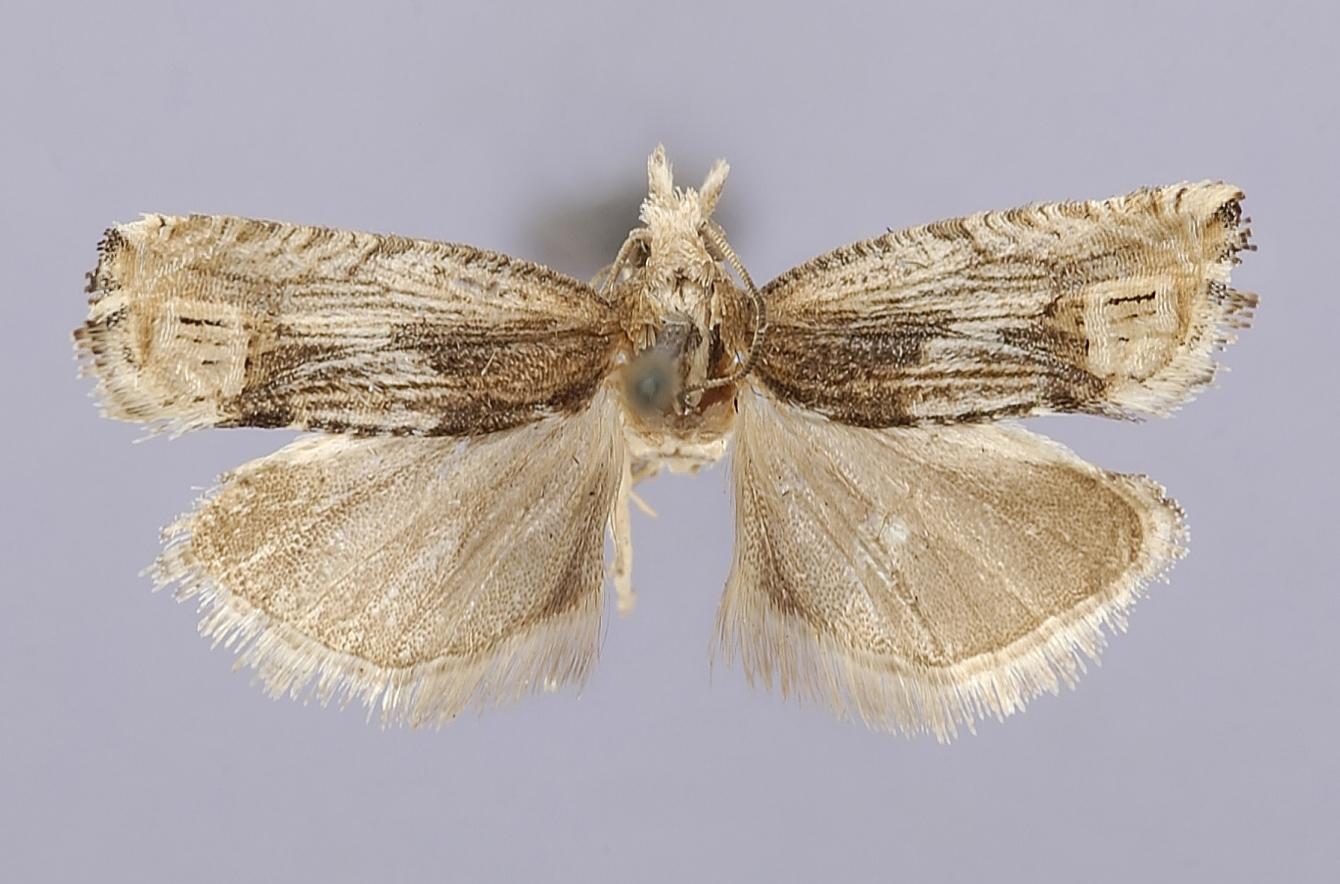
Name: Suleima skinnerana
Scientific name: Suleima skinnerana Heinrich, 1923
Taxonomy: Animalia, Arthropoda, Insecta, Lepidoptera, Tortricidae
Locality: Huachuca Mountains, Carr Canyon, Cochise, Arizona, United States
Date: Aug 1905